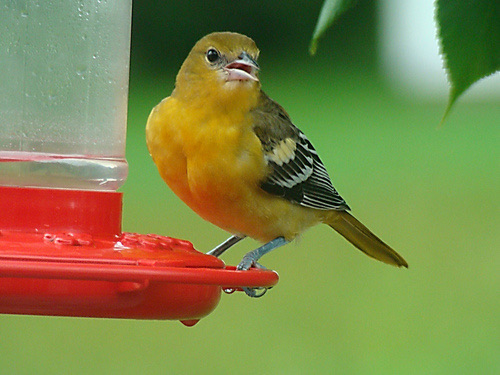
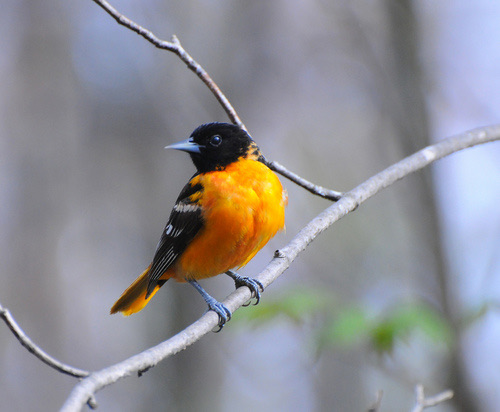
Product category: misc
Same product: yes